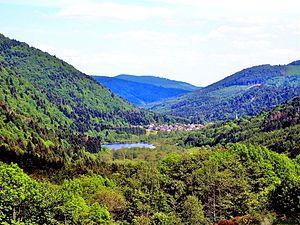
Lac de Séwen.
Sewen [sevən] est une commune française située dans le département du Haut-Rhin, en région Grand Est.